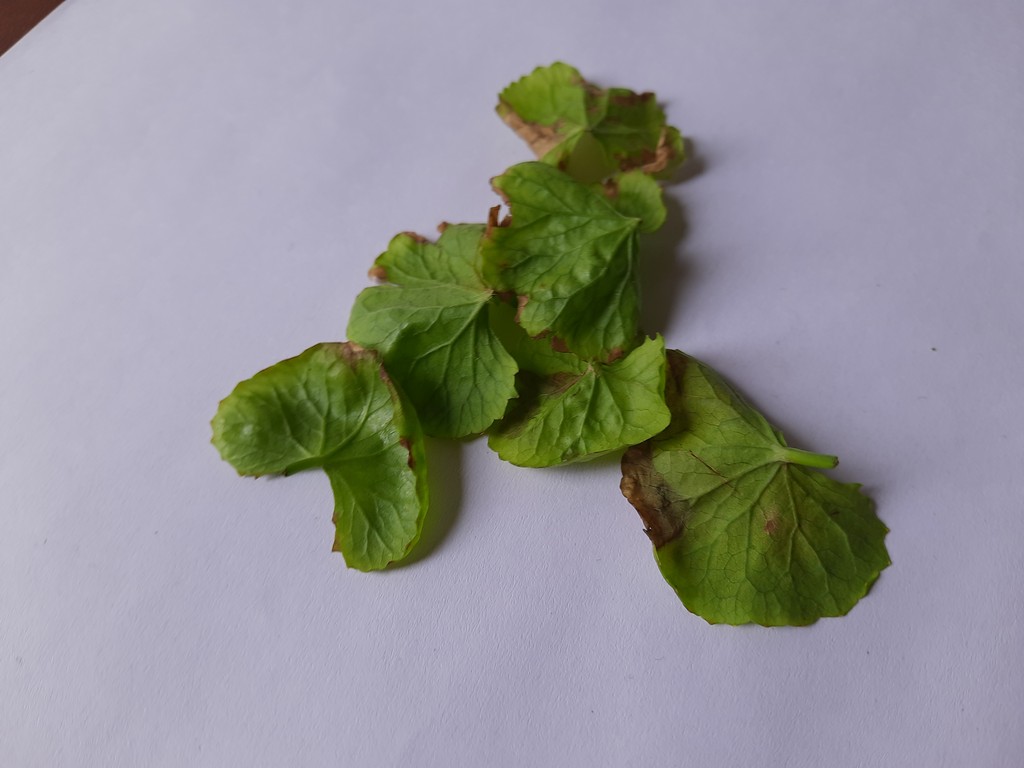
Label: Unhealthy